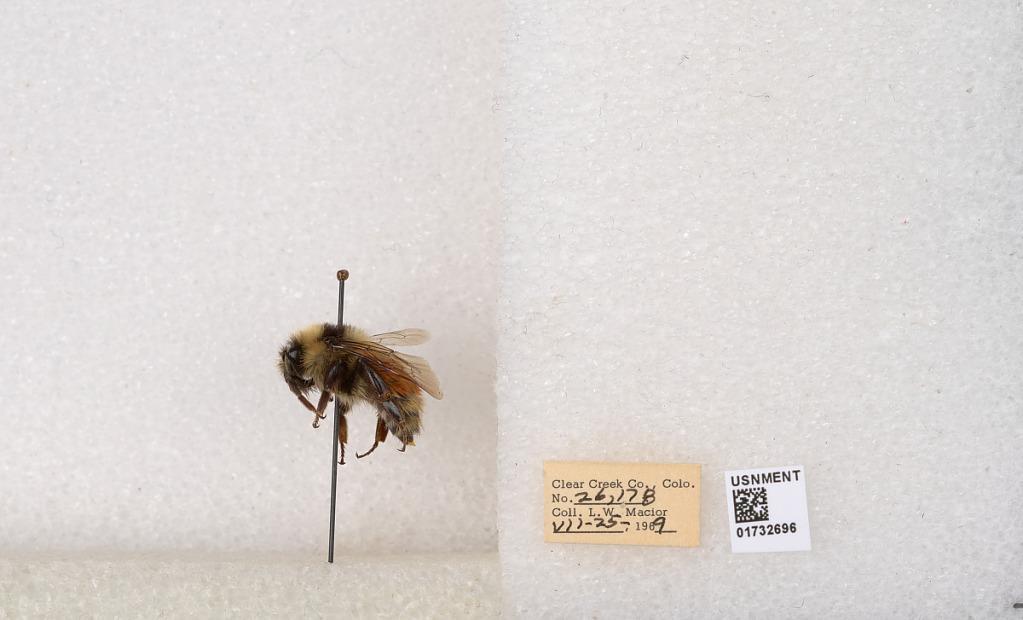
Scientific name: Bombus (Pyrobombus) sylvicola Kirby
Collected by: L. Macior
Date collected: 1969-7-25
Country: United States
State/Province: Colorado
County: Clear Creek
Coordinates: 39.7006, -105.694